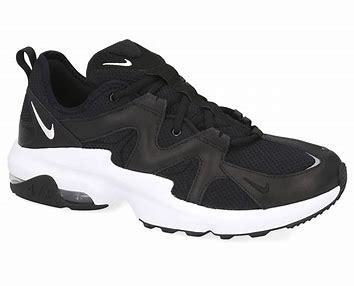
Brand: Nike
Model: Air Max Graviton